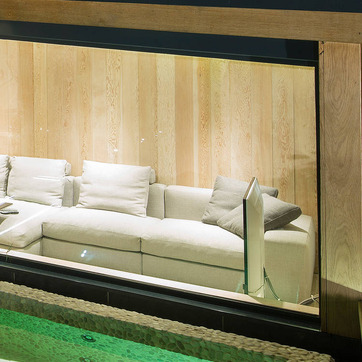
Material: glass